List of lighthouses in Indonesia

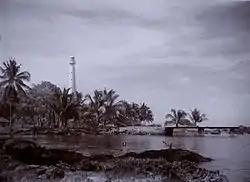
Cikoneng lighthouse was built in the 19th century to replace the earlier lighthouse which was completely destroyed by the tsunami caused by the 1883 eruption of Krakatau.

Below is a list of lighthouses in Indonesia. The list is divided into regions. "Tanjung" and "ujung" are words for capes, "pulau" is an island, "selat" is a strait, "karang" is a reef, and "teluk" is a bay/gulf.